Max Marchand

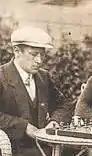
Max Marchand (1915)

Max Marchand (24 November 1888, Amsterdam – 1957, Baarn) was a Dutch chess master.